Stancheva Peak

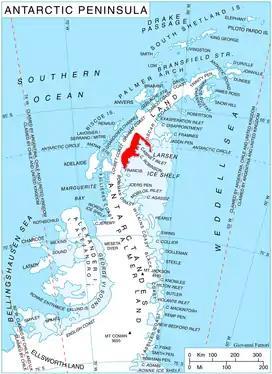
Location of Foyn Coast on Antarctic Peninsula.

Stancheva Peak is an ice-covered peak that forms the west extremity of Bigla Ridge on Foyn Coast, Antarctic Peninsula. It rises to 1644 m and has precipitous rocky northwest, southeast and southwest slopes. It surmounts Sleipnir Glacier to the north and Beaglehole Glacier to the south.